Bitumen

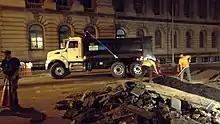
NYC Internet Provider, Stealth Communications, laying down asphalt over fiber-optic trench

Bitumen emulsions are colloidal mixtures of bitumen and water. Due to the different surface tensions of the two liquids, stable emulsions cannot be created simply by mixing. Therefore, various emulsifiers and stabilizers are added. Emulsifiers are amphiphilic molecules that differ in the charge of their polar head group. They reduce the surface tension of the emulsion and thus prevent bitumen particles from fusing. The emulsifier charge defines the type of emulsion: anionic (negatively charged) and cationic (positively charged). The concentration of an emulsifier is a critical parameter affecting the size of the bitumen particles—higher concentrations lead to smaller bitumen particles. Thus, emulsifiers have a great impact on the stability, viscosity, breaking strength, and adhesion of the bitumen emulsion. The size of bitumen particles is usually between 0.1 and 50μm with a main fraction between 1μm and 10μm. Laser diffraction techniques can be used to determine the particle size distribution quickly and easily. Cationic emulsifiers primarily include long-chain amines such as imidazolines, amido-amines, and diamines, which acquire a positive charge when an acid is added. Anionic emulsifiers are often fatty acids extracted from lignin, tall oil, or tree resin saponified with bases such as NaOH, which creates a negative charge.